The Great American Bash (1992)

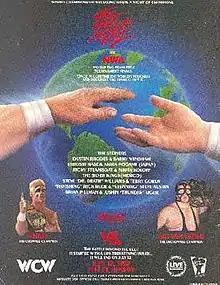
Promotional poster featuring Sting and Big Van Vader

The 1992 Great American Bash was the fourth annual Great American Bash professional wrestling pay-per-view event produced by World Championship Wrestling (WCW), and the eighth annual Great American Bash event overall. The event took place on July 12, 1992, at the Albany Civic Center in Albany, Georgia. It was the last Great American Bash held until 1995.